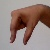
The image shows a hand gesture representing the letter 'Q' in Indian Sign Language.